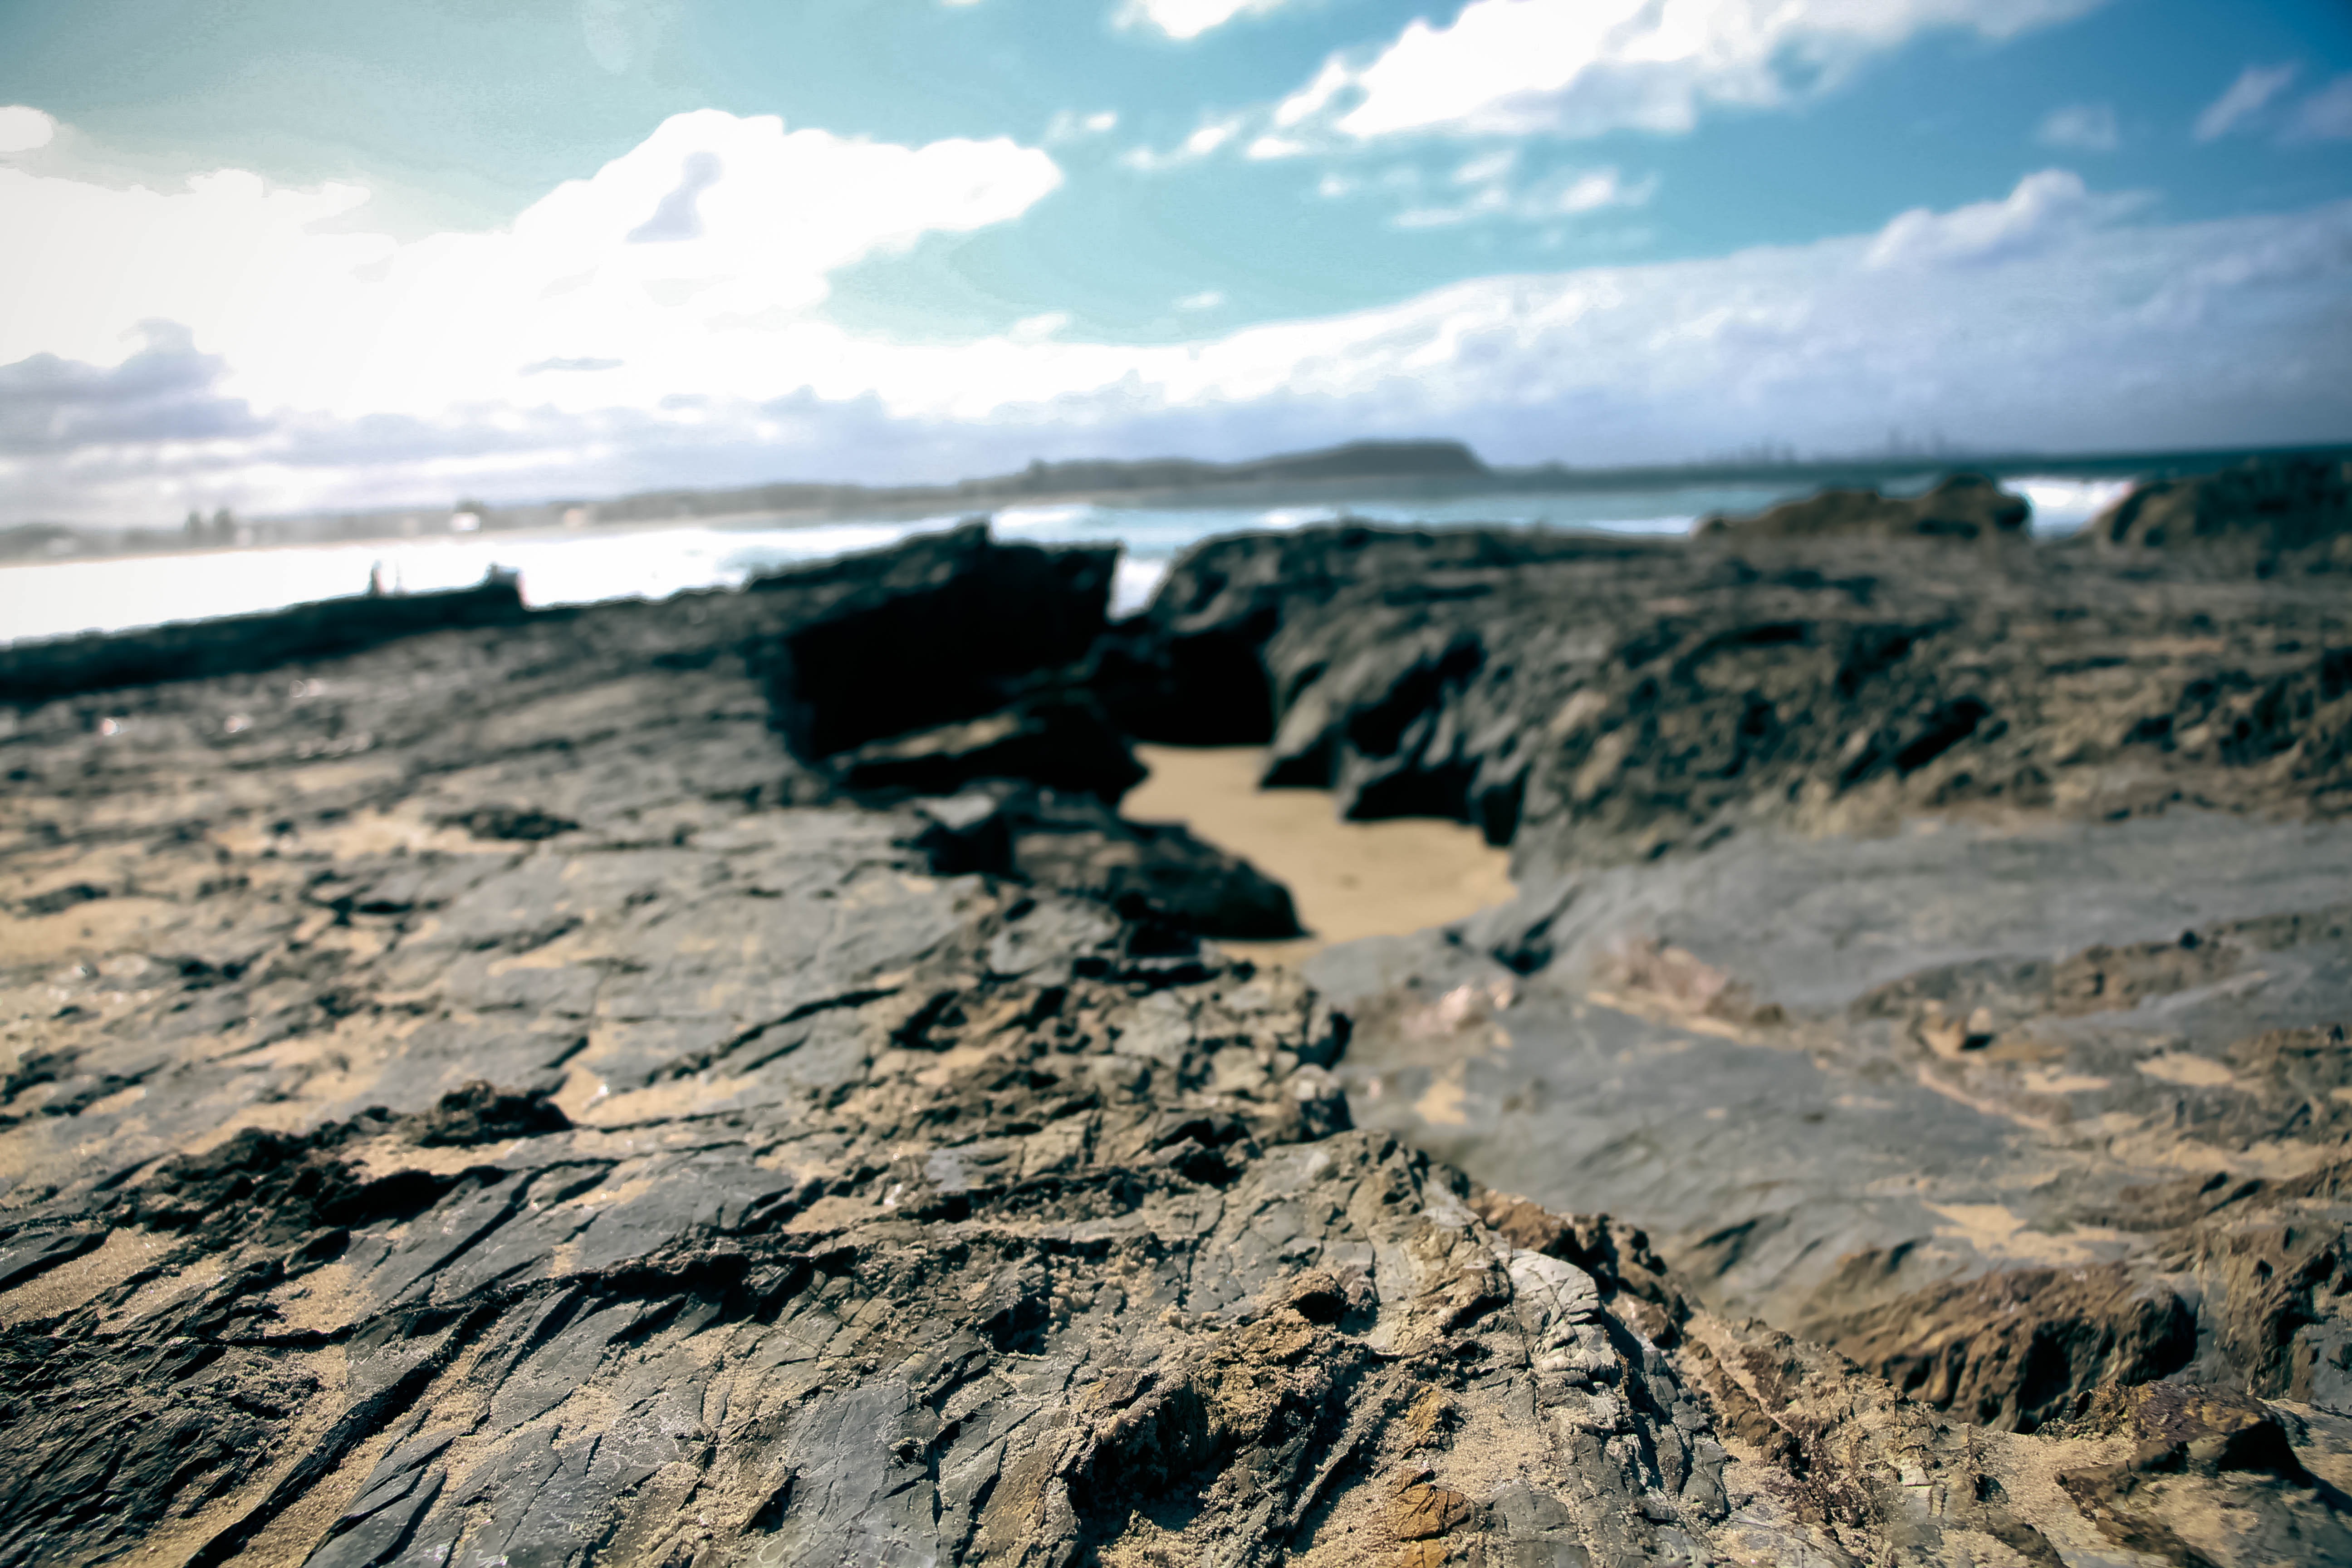
beach, sea, coast, sand, rock, ocean, horizon, cloud, shore, wave, cliff, cove, bay, terrain, body of water, geology, cape, wind wave